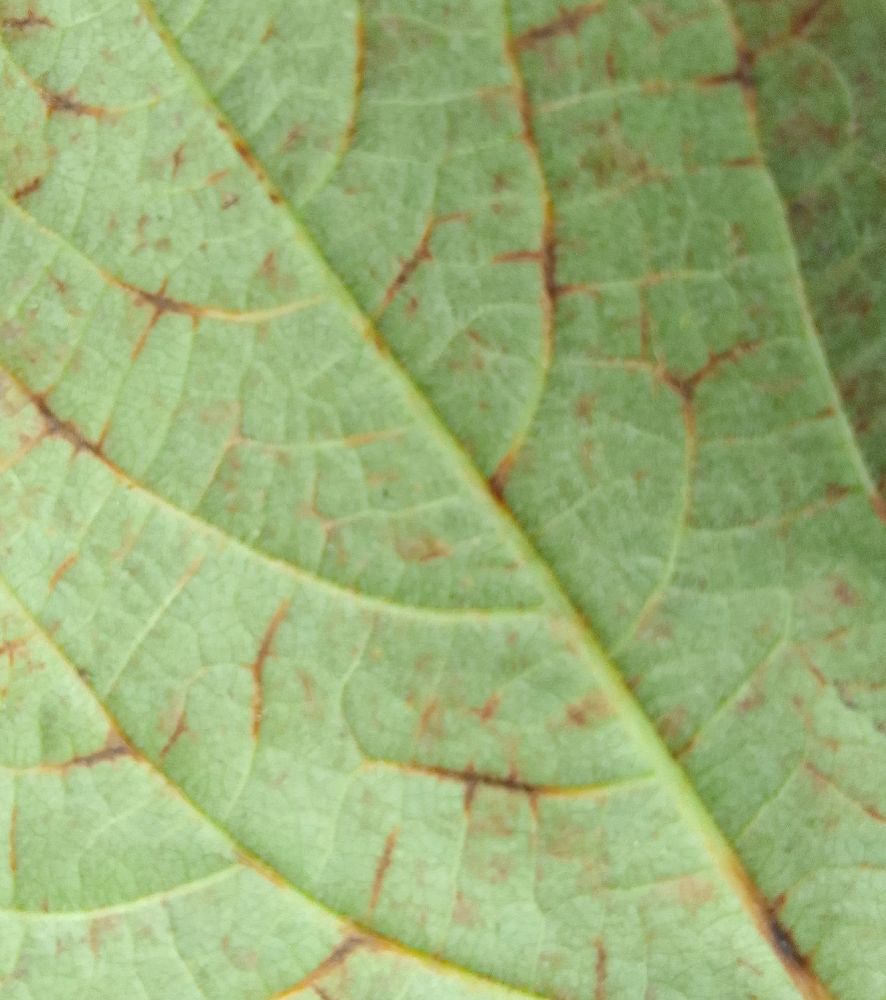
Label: anthracnose